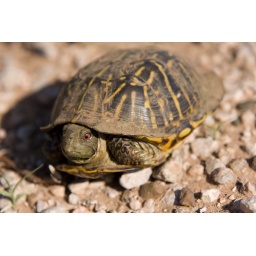
This turtle was taking a morning sun along Route 66. I was intrigued by the red eyes.